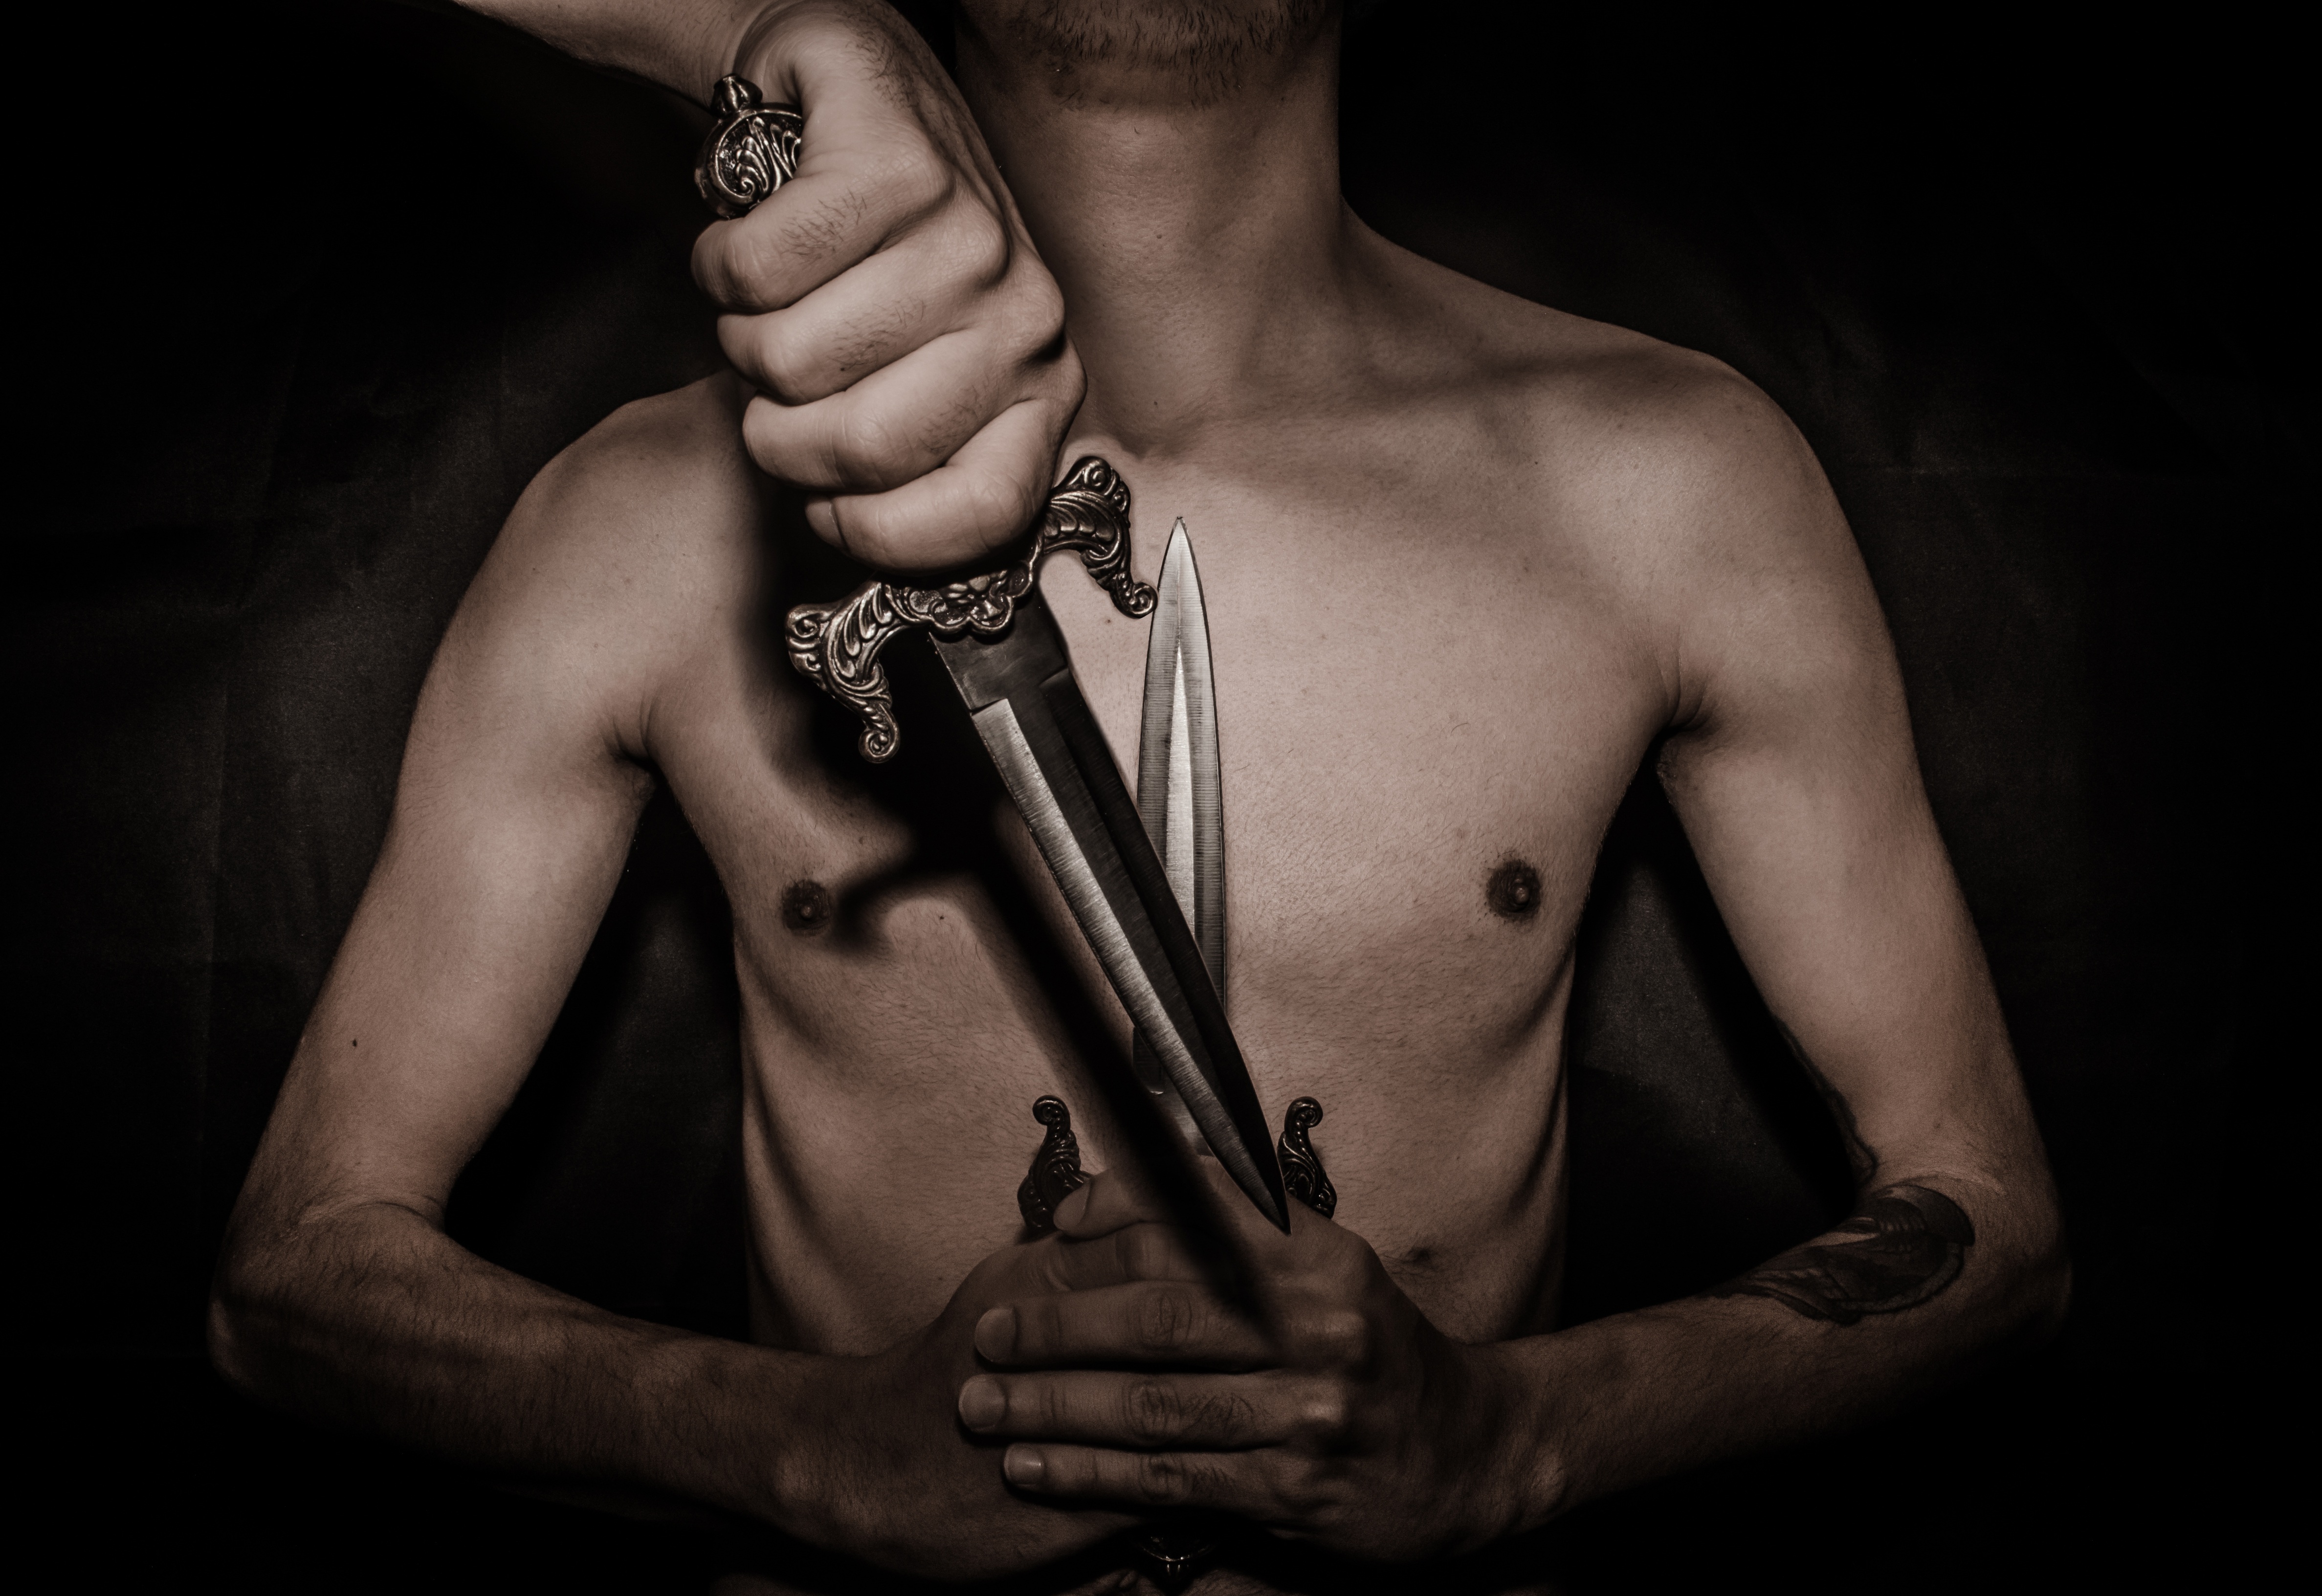
hand, man, person, black and white, people, photography, dark, male, portrait, model, tattoo, artistic, darkness, black, monochrome, arm, muscle, chest, human body, back, beauty, naked, soledad, knives, sense, monochrome photography, barechestedness, art model